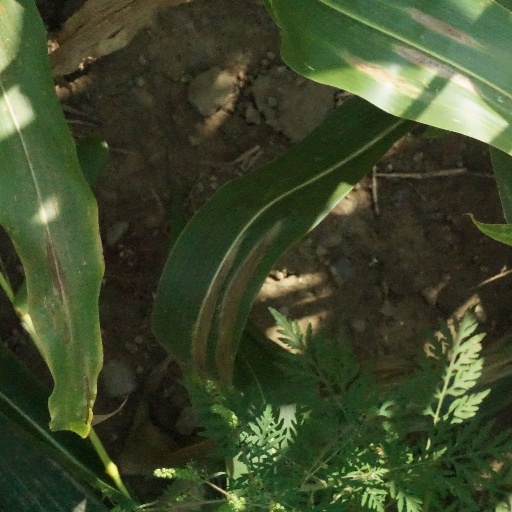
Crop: maize; corn